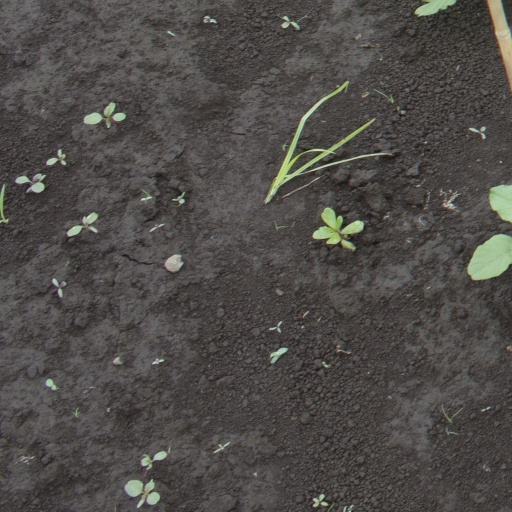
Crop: soybean